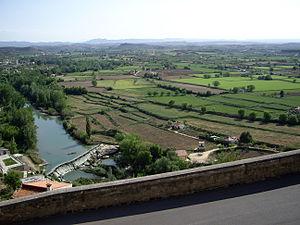
la rivière guadalope vue depuis Alcaniz, avril 2006
Alcañiz est une commune de la province de Teruel dans la communauté autonome d'Aragon en Espagne. Elle est le chef-lieu de la comarque de Bajo Aragón. C'est la deuxième ville de la province après Teruel.